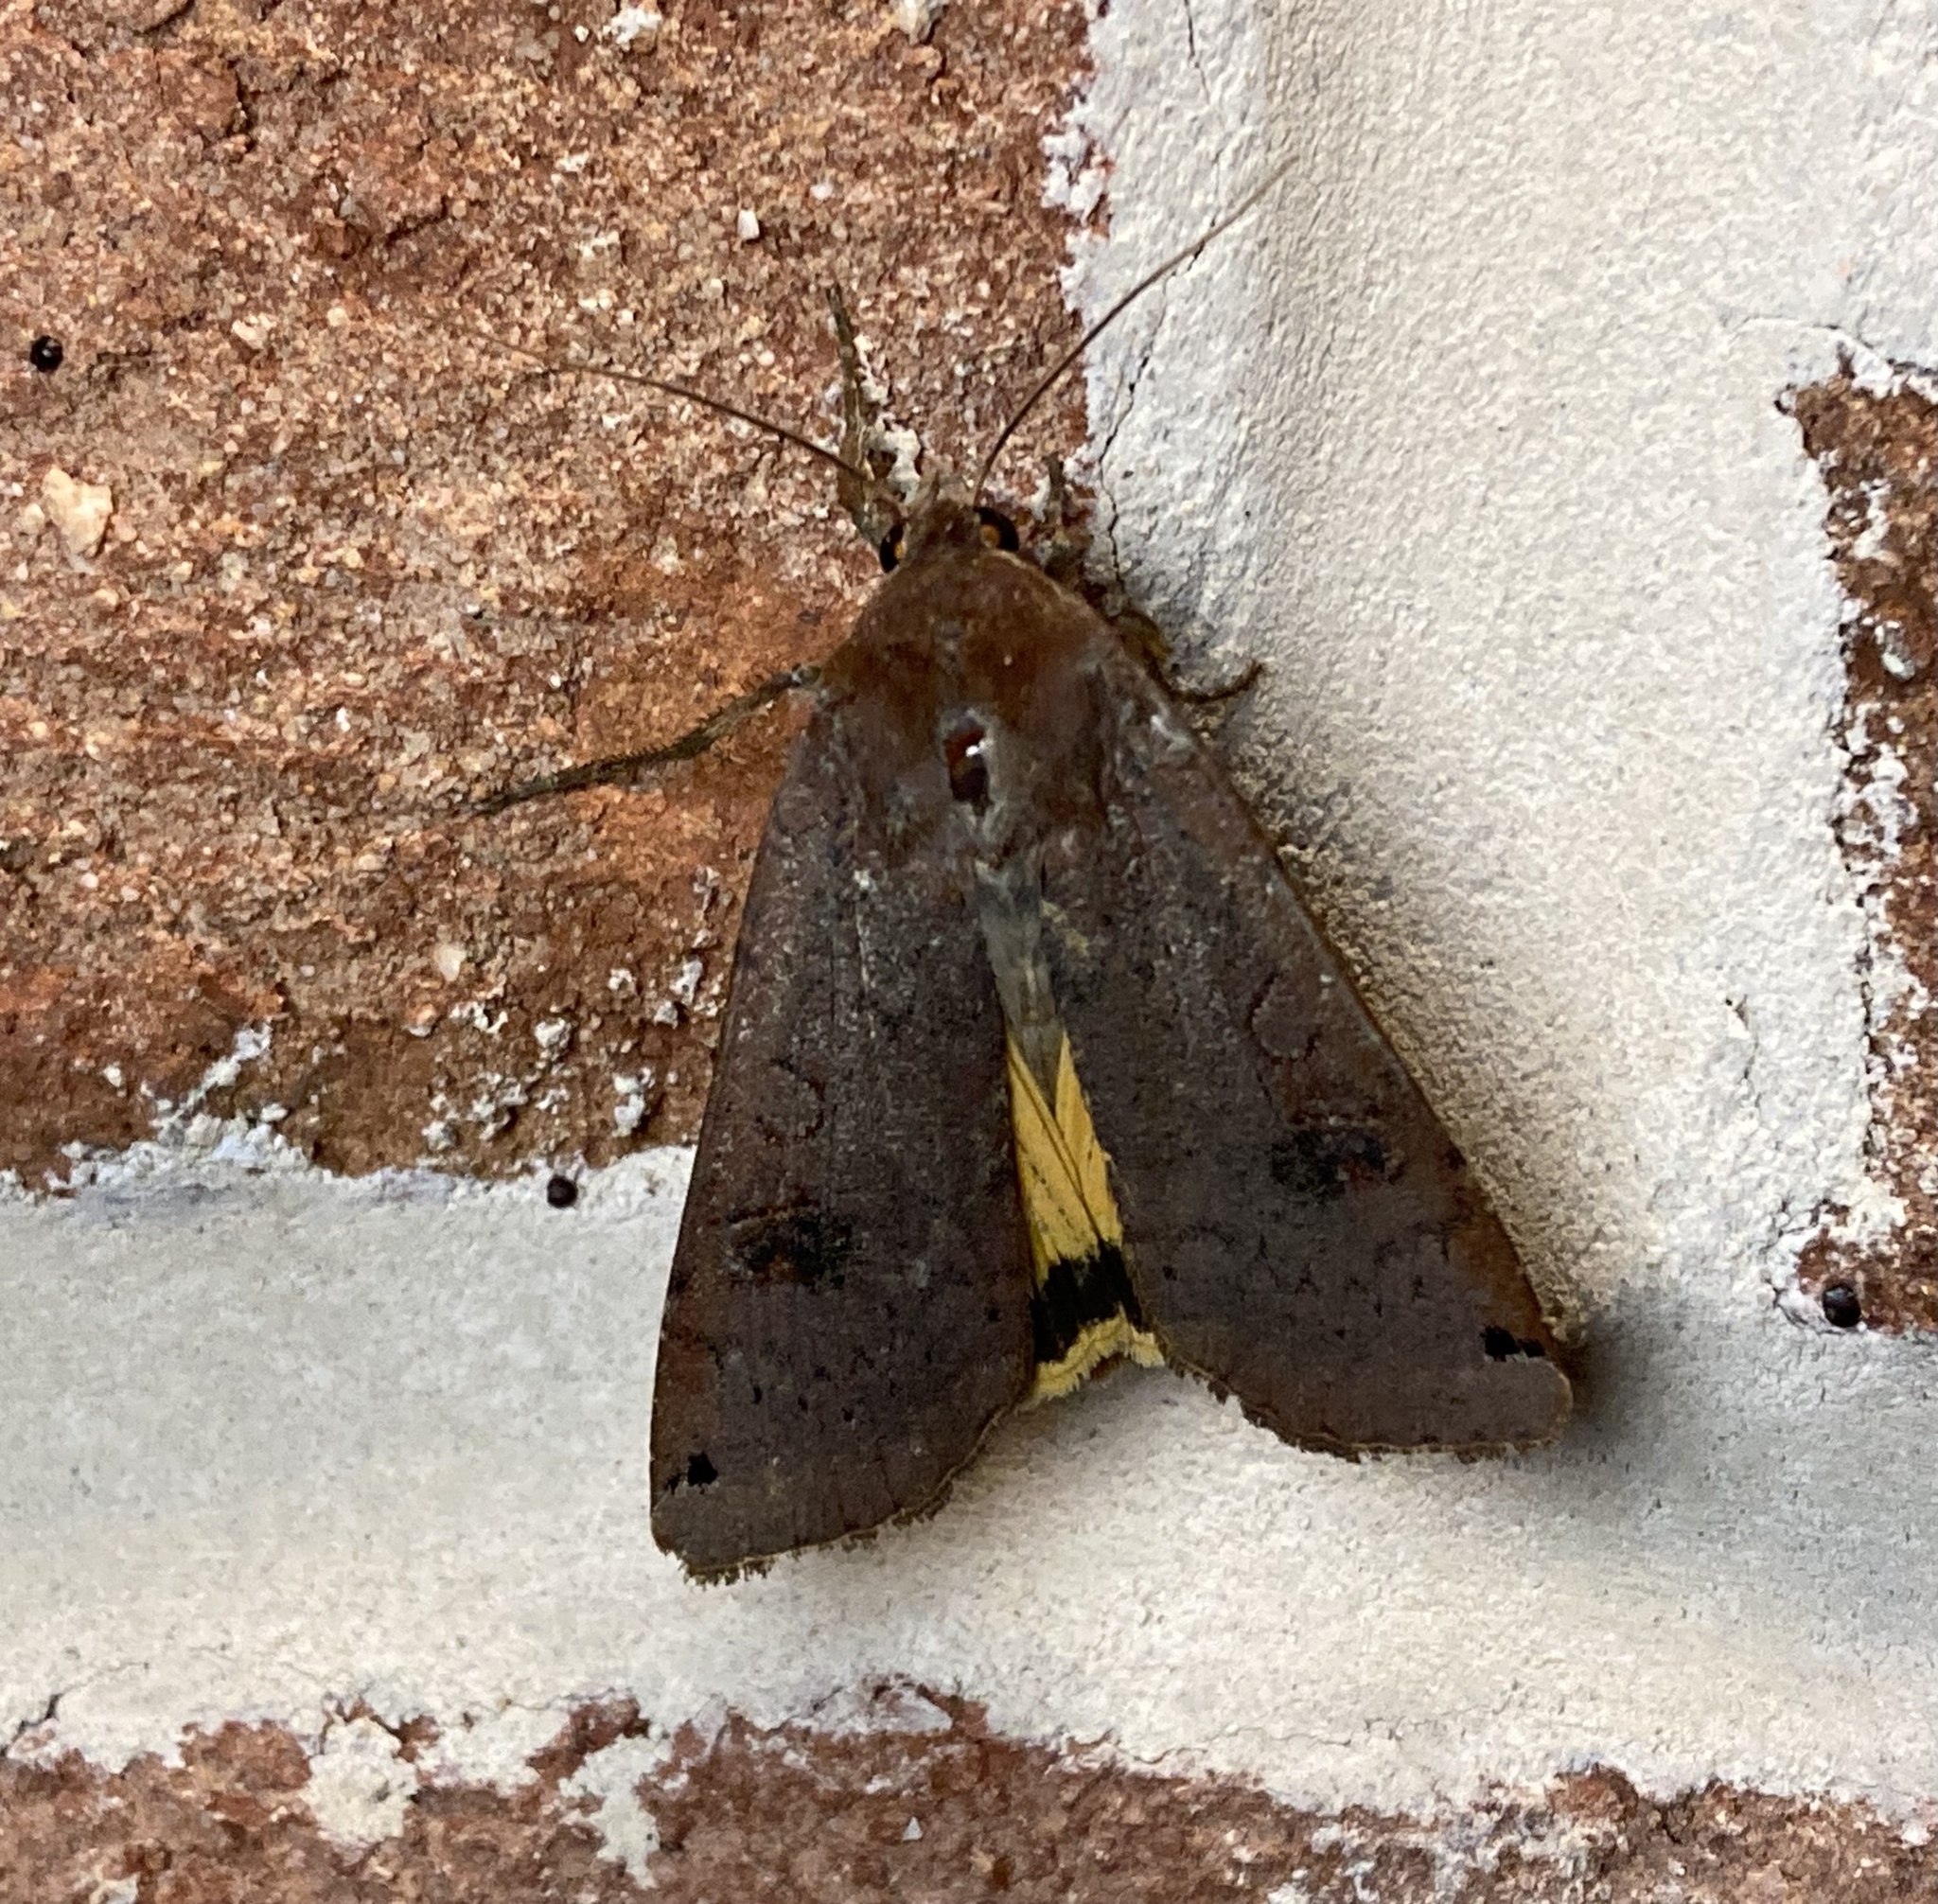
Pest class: cutworms